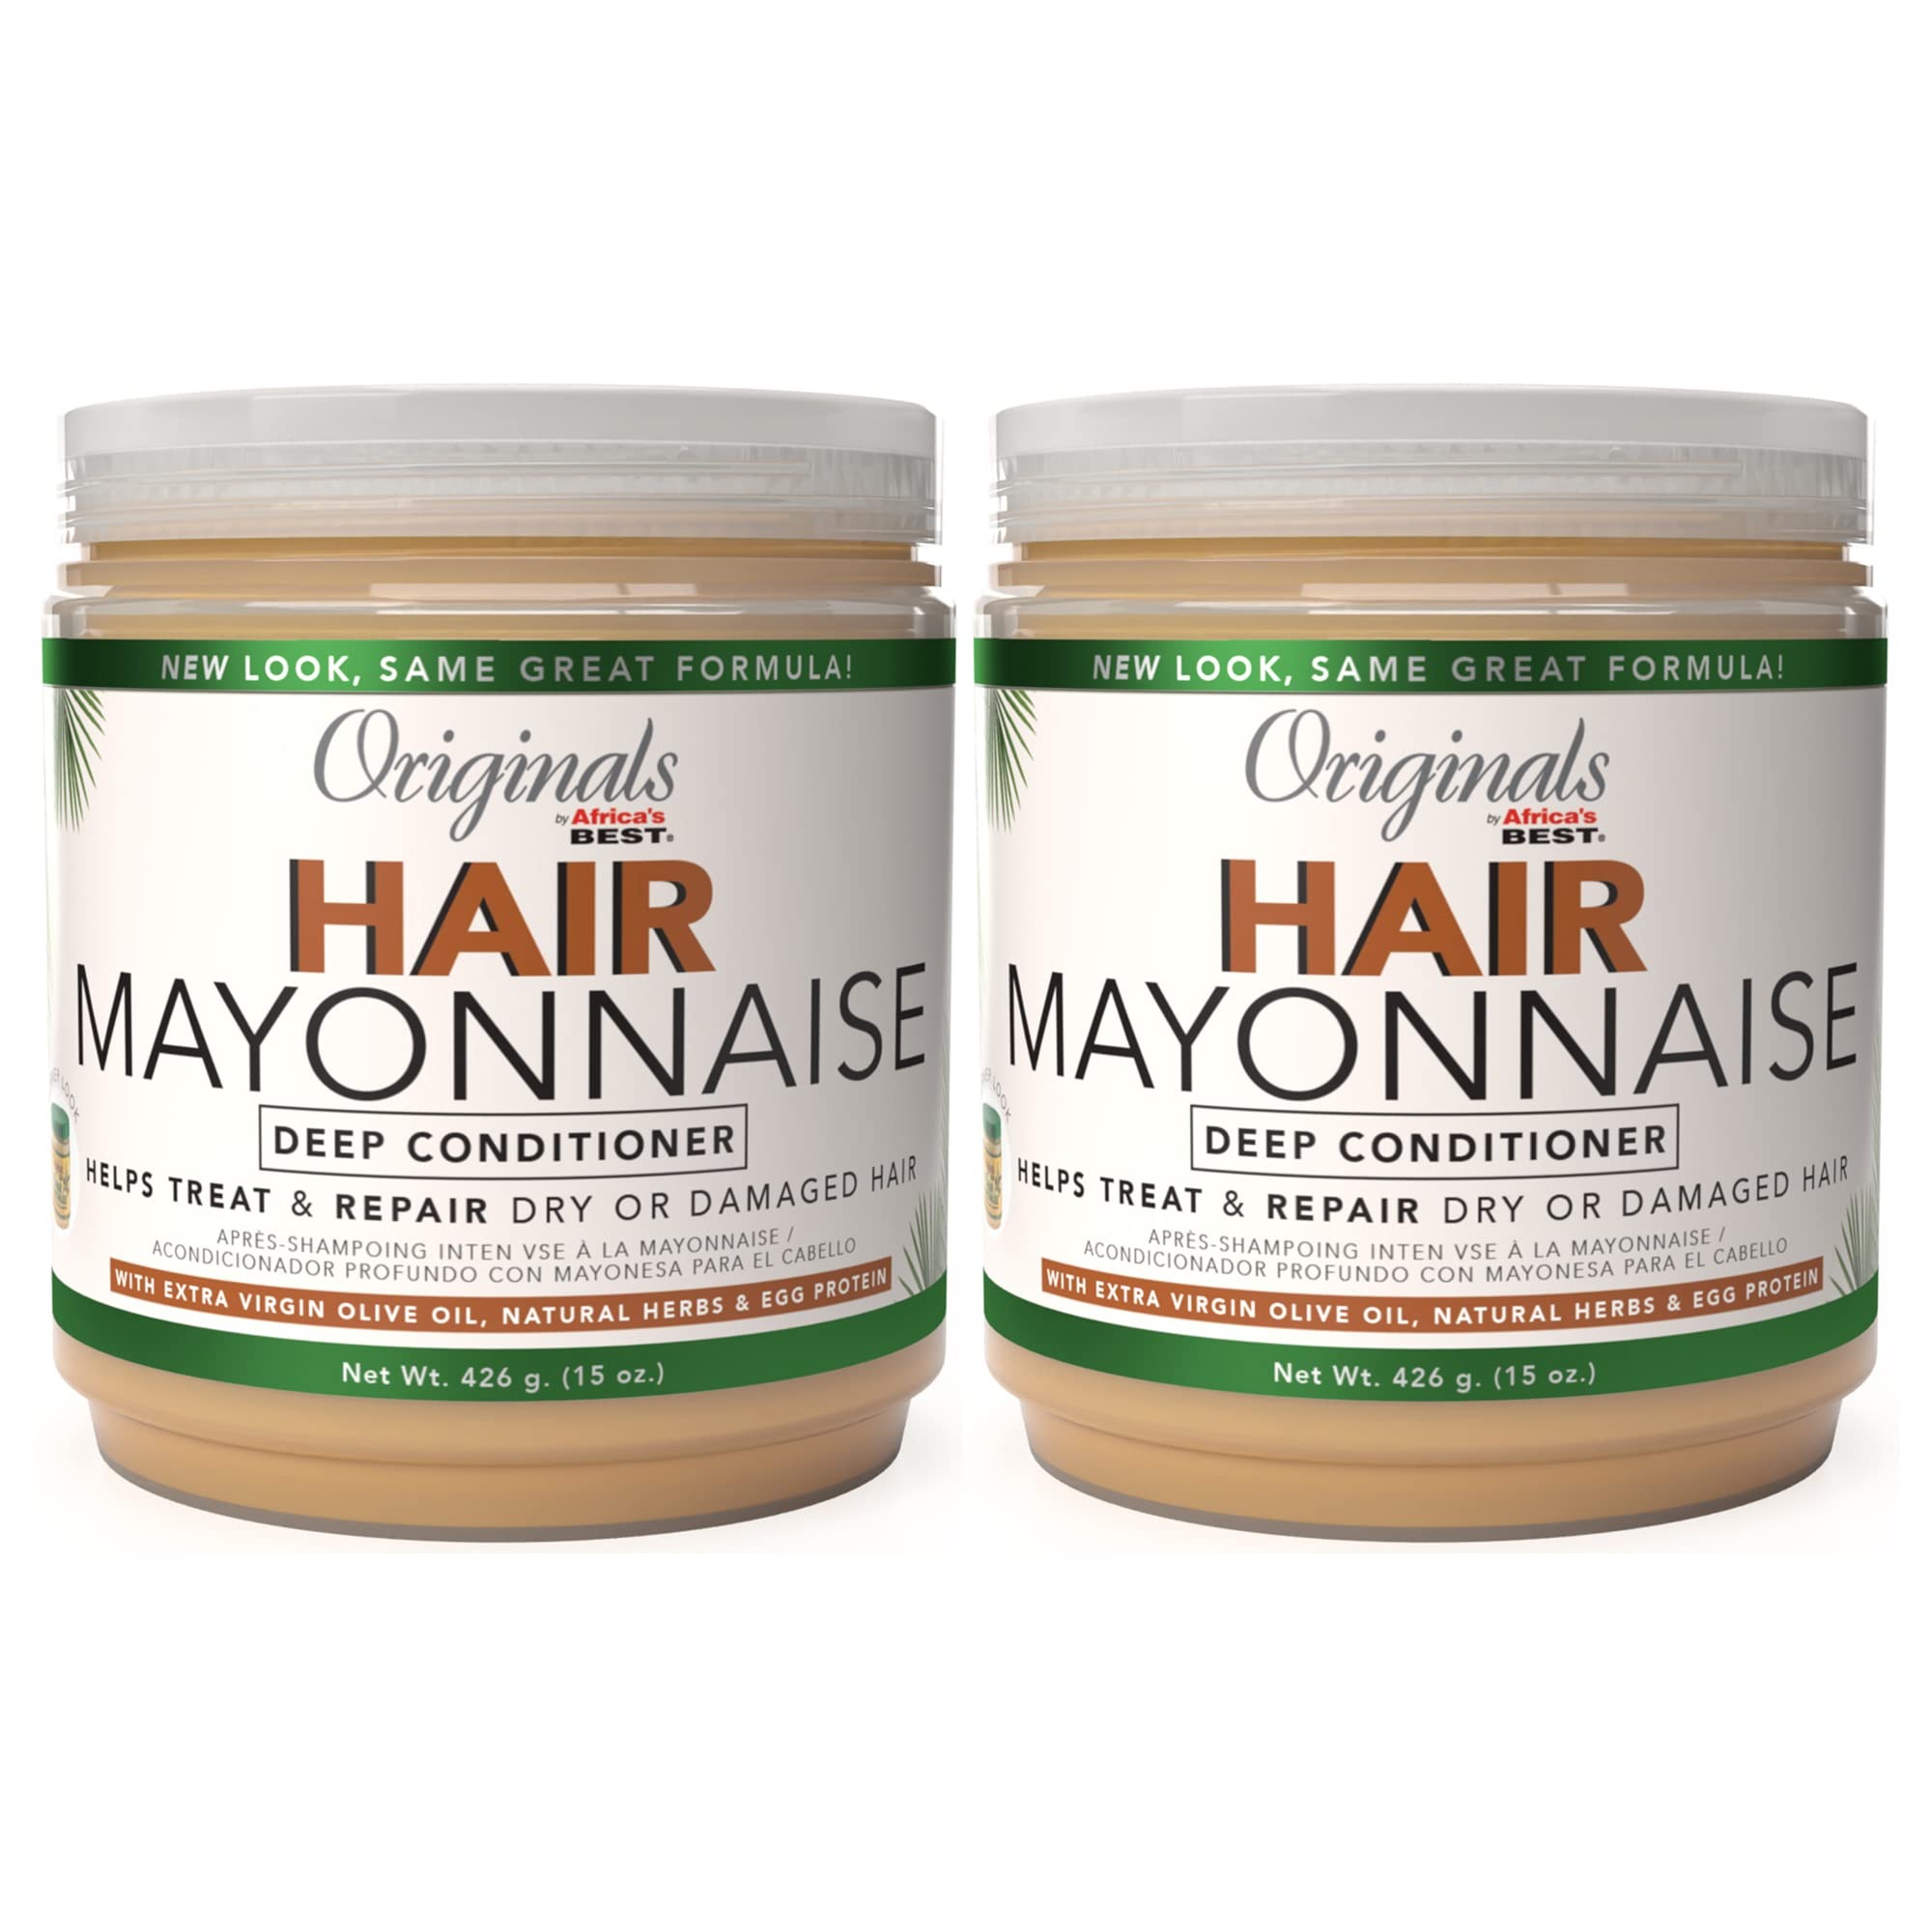
Item Name: Originals By Africa's Best Hair Mayonnaise Conditioner – 2 Pack (15 oz Jars) – Enriched with Herbal Extracts, Egg Protein & Olive Oil for Deep Conditioning & Repair
Bullet Point 1: REPAIRS & STRENGTHENS HAIR: Ideal for weak or damaged hair, providing deep conditioning to repair and restore
Bullet Point 2: HERBAL EXTRACTS & NUTRIENTS: Enriched with natural botanical herbal extracts, vitamins, egg protein, and olive oil to nourish and strengthen
Bullet Point 3: MOISTURIZES & REVITALIZES: Helps restore moisture balance while improving hair elasticity and shine
Bullet Point 4: PACK OF 2 JARS: Comes with two 15 oz jars for long-lasting use
Bullet Point 5: VERSATILE DEEP CONDITIONING: Suitable for damaged, over-processed, or weak hair in need of repair and hydration
Product Description: "Originals By Africa's Best Hair Mayonnaise Deep Conditioner is formulated to deeply condition, strengthen, and repair weak or damaged hair. Enriched with natural botanical herbal extracts, vitamins, egg protein, and olive oil, this intensive treatment helps restore moisture, improve elasticity, and add shine to overprocessed hair. Sold as a pack of 2, each 15 oz jar offers long-lasting nourishment, making it perfect for anyone looking to revitalize their hair and promote healthy growth. Suitable for all hair types, this conditioner is a must-have for those seeking deep hydration and repair."
Value: 15.0
Unit: Ounce

Price: 18.275